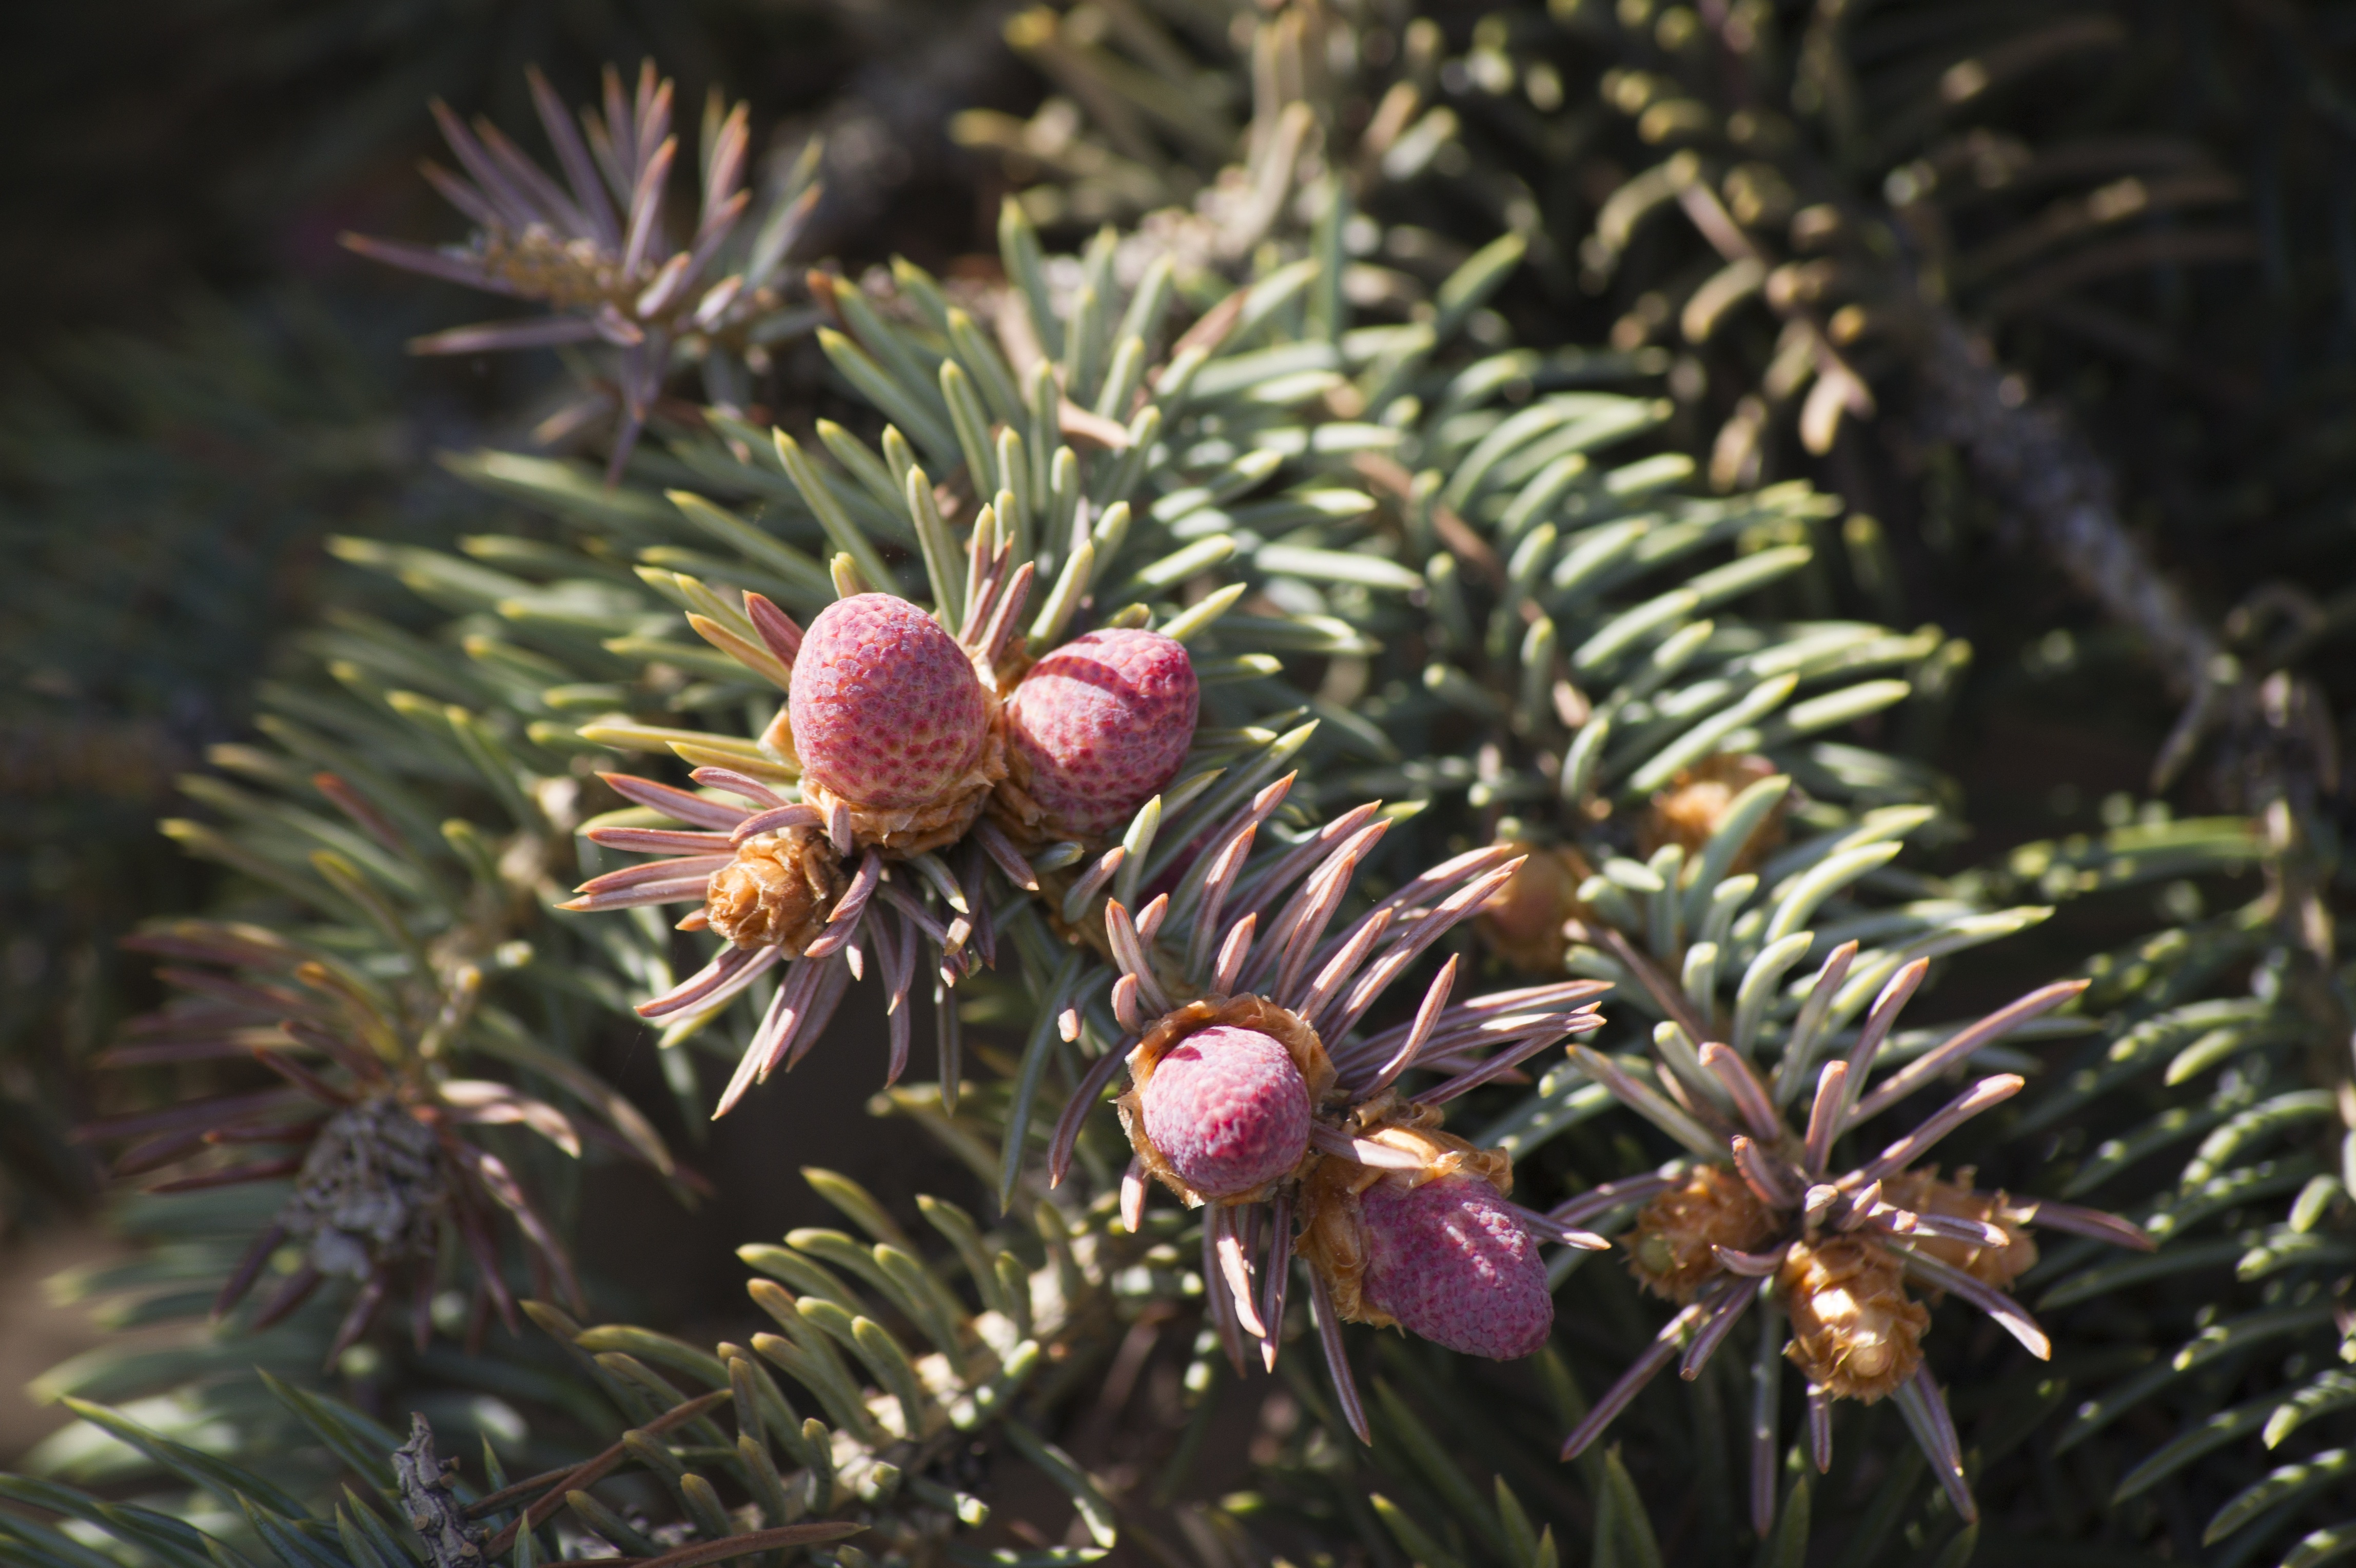
tree, nature, branch, plant, leaf, flower, evergreen, botany, fir, flora, christmas tree, conifer, spruce, shrub, cones, macro photography, flowering plant, woody plant, land plant, proteales, protea family, small bump